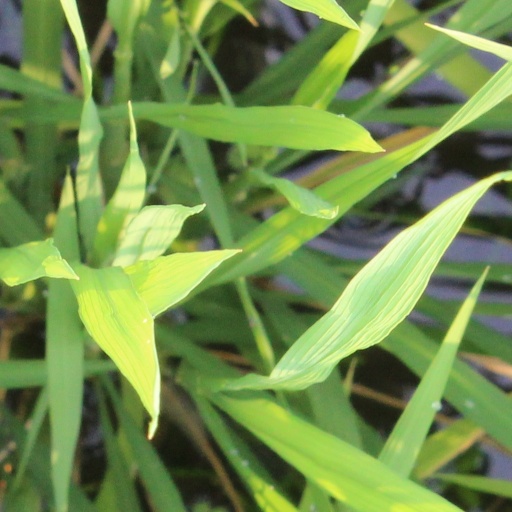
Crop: rice